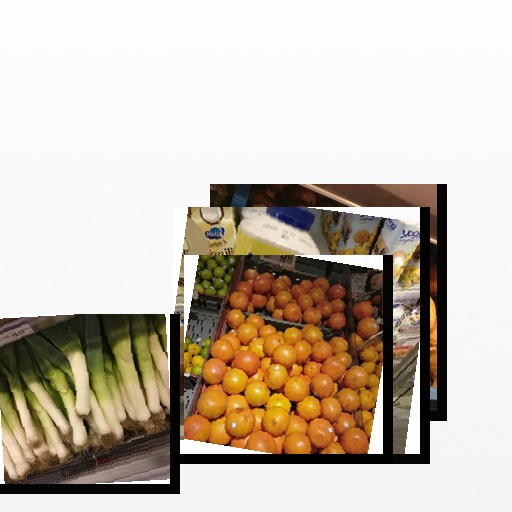
Food items: leek, red_grapefruit, strawberry_yoghurt, mushroom